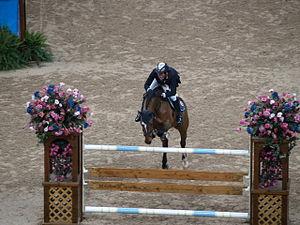
Beat Mandli et Idéo du Thotsur l'obstacle n°3 pendant la finale de la Coupe du monde de saut d'obstacles à Las Vegas en 2007.
Idéo du Thot est un cheval hongre bai du stud-book Selle français, qui a concouru au niveau international en saut d'obstacles avec le cavalier suisse Beat Mändli, décrochant la finale de la Coupe du monde de saut d'obstacles 2006-2007 à Las Végas.
Beät Mandli est un cavalier suisse de saut d'obstacles né le 1ᵉʳ octobre 1969 à Laufen-Uhwiesen. Il a gagné la finale de la Coupe du monde en 2007 avec Idéo du Thot.
La coupe du monde de saut d'obstacles est un circuit indoor qui se dispute tous les ans depuis l'automne 1978. Un circuit de sélection pour la finale est organisé par la Fédération équestre internationale à travers différentes ligues : Europe de l’Ouest, Europe centrale, États-Unis Côte-Est, États-Unis Côte-Ouest, Amérique du Sud, etc.